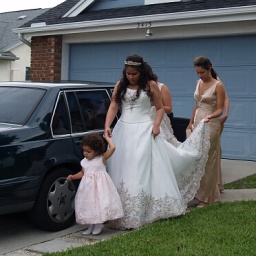
...or the sidewalk haha. Even with the bustle in the back my dress was long.